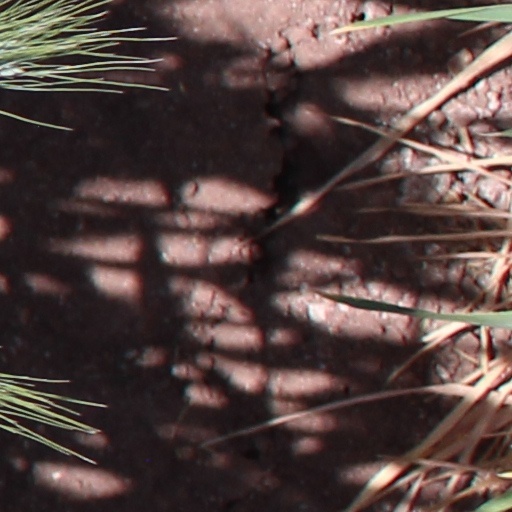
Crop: wheat